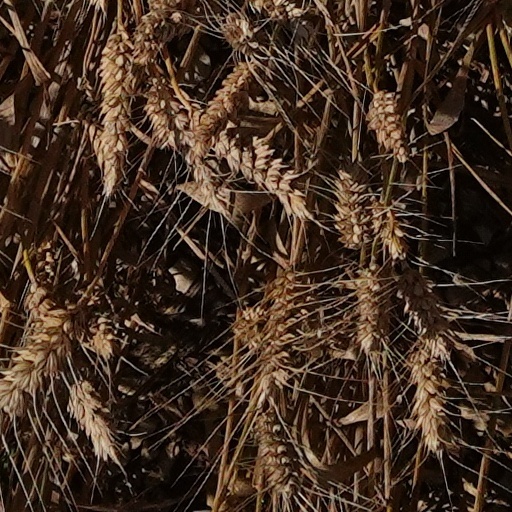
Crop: wheat